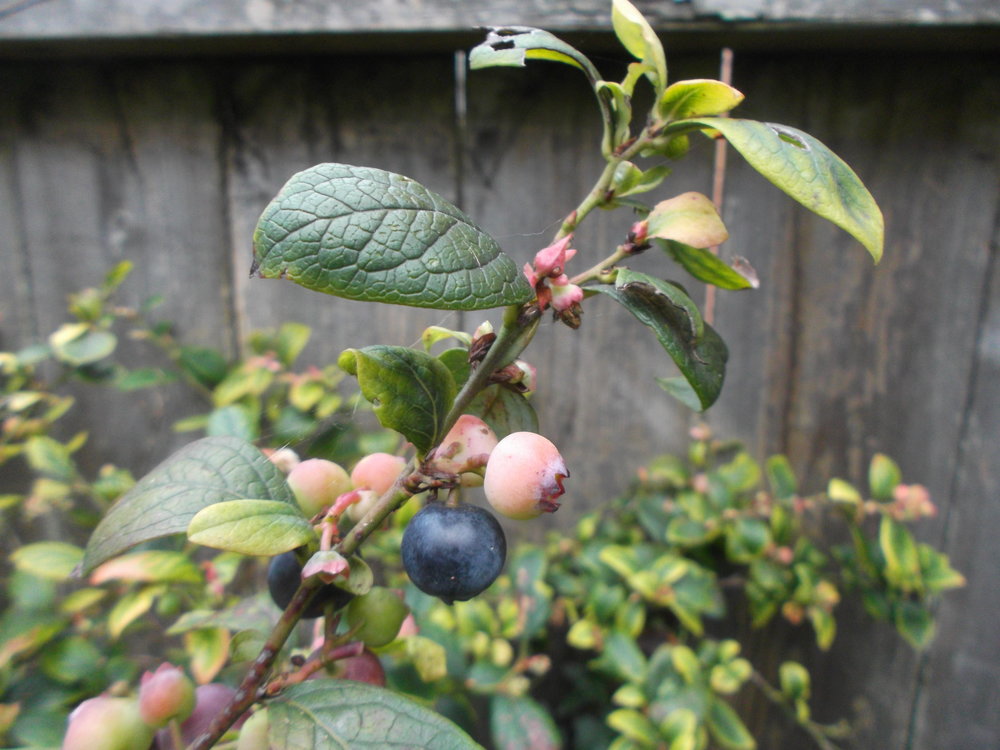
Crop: blueberry
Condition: healthy